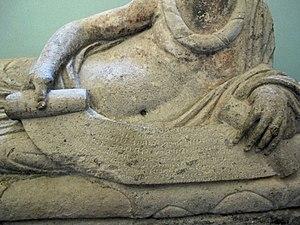
Le ""volumen"" du magistrat"